Haplogroup E-P2

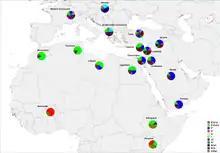
The main subclades of E1b1 (E-P2): E1b1a (E-V38) and E1b1b (E-M215) in given populations.

E-P2 is now found mostly in Africa, mainly in the form of its predominant subclades E-M215 and E-V38. E-M215 is more common in Northern Africa and the Horn of Africa, and is also found at lower frequencies in the Middle East, Europe and Southern Africa. E-V38 is more common in West Africa, Central Africa, Southern Africa and the African Great Lakes, and occurs at lower frequencies in North Africa and Middle East.